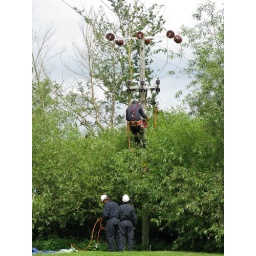
Men at work on the electricity pole in my field in Suffolk